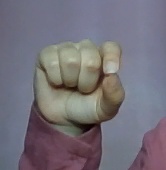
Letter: fa